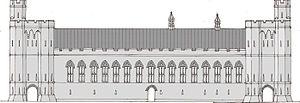
Le château de Windsor est une forteresse médiévale située à Windsor dans le Berkshire, en Angleterre. Le château est célèbre pour son architecture et parce qu'il est l'une des résidences de la famille royale britannique. Sa construction commença peu après la conquête de l'Angleterre par Guillaume le Conquérant au XIᵉ siècle. Depuis le règne d'Henri Iᵉʳ d'Angleterre, le château a abrité de nombreux monarques ; il est le plus ancien palais habité sans interruption en Europe. La chapelle Saint-Georges, construite au XVᵉ siècle, est considérée par l'historien John Martin Robinson comme « l'une des plus grandes réussites de l'architecture gothique anglaise ». Le style raffiné des appartements d'État construits au début du XIXᵉ siècle a été vanté par l'historien de l'art Hugh Roberts, qui parle d'« une magnifique série de salles sans égales, largement considérées comme l'expression la plus élégante et la plus complète de l'art géorgien ». Plus de 500 personnes habitent et travaillent aujourd'hui dans le château.